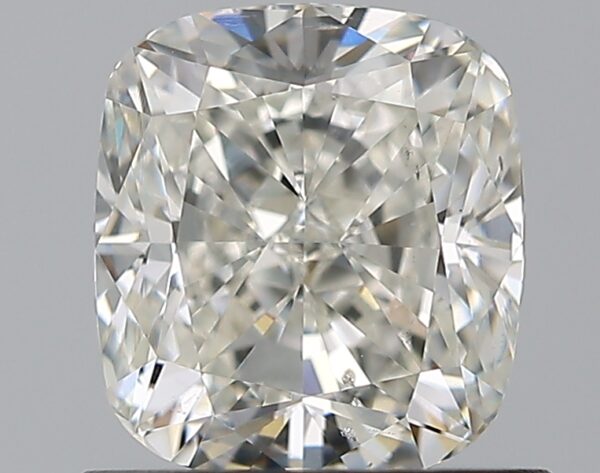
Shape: cushion
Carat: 1
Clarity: SI1
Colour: I
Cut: EX
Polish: EX
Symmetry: VG
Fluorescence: F
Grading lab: GIA
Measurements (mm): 5.94 x 5.36 x 3.69